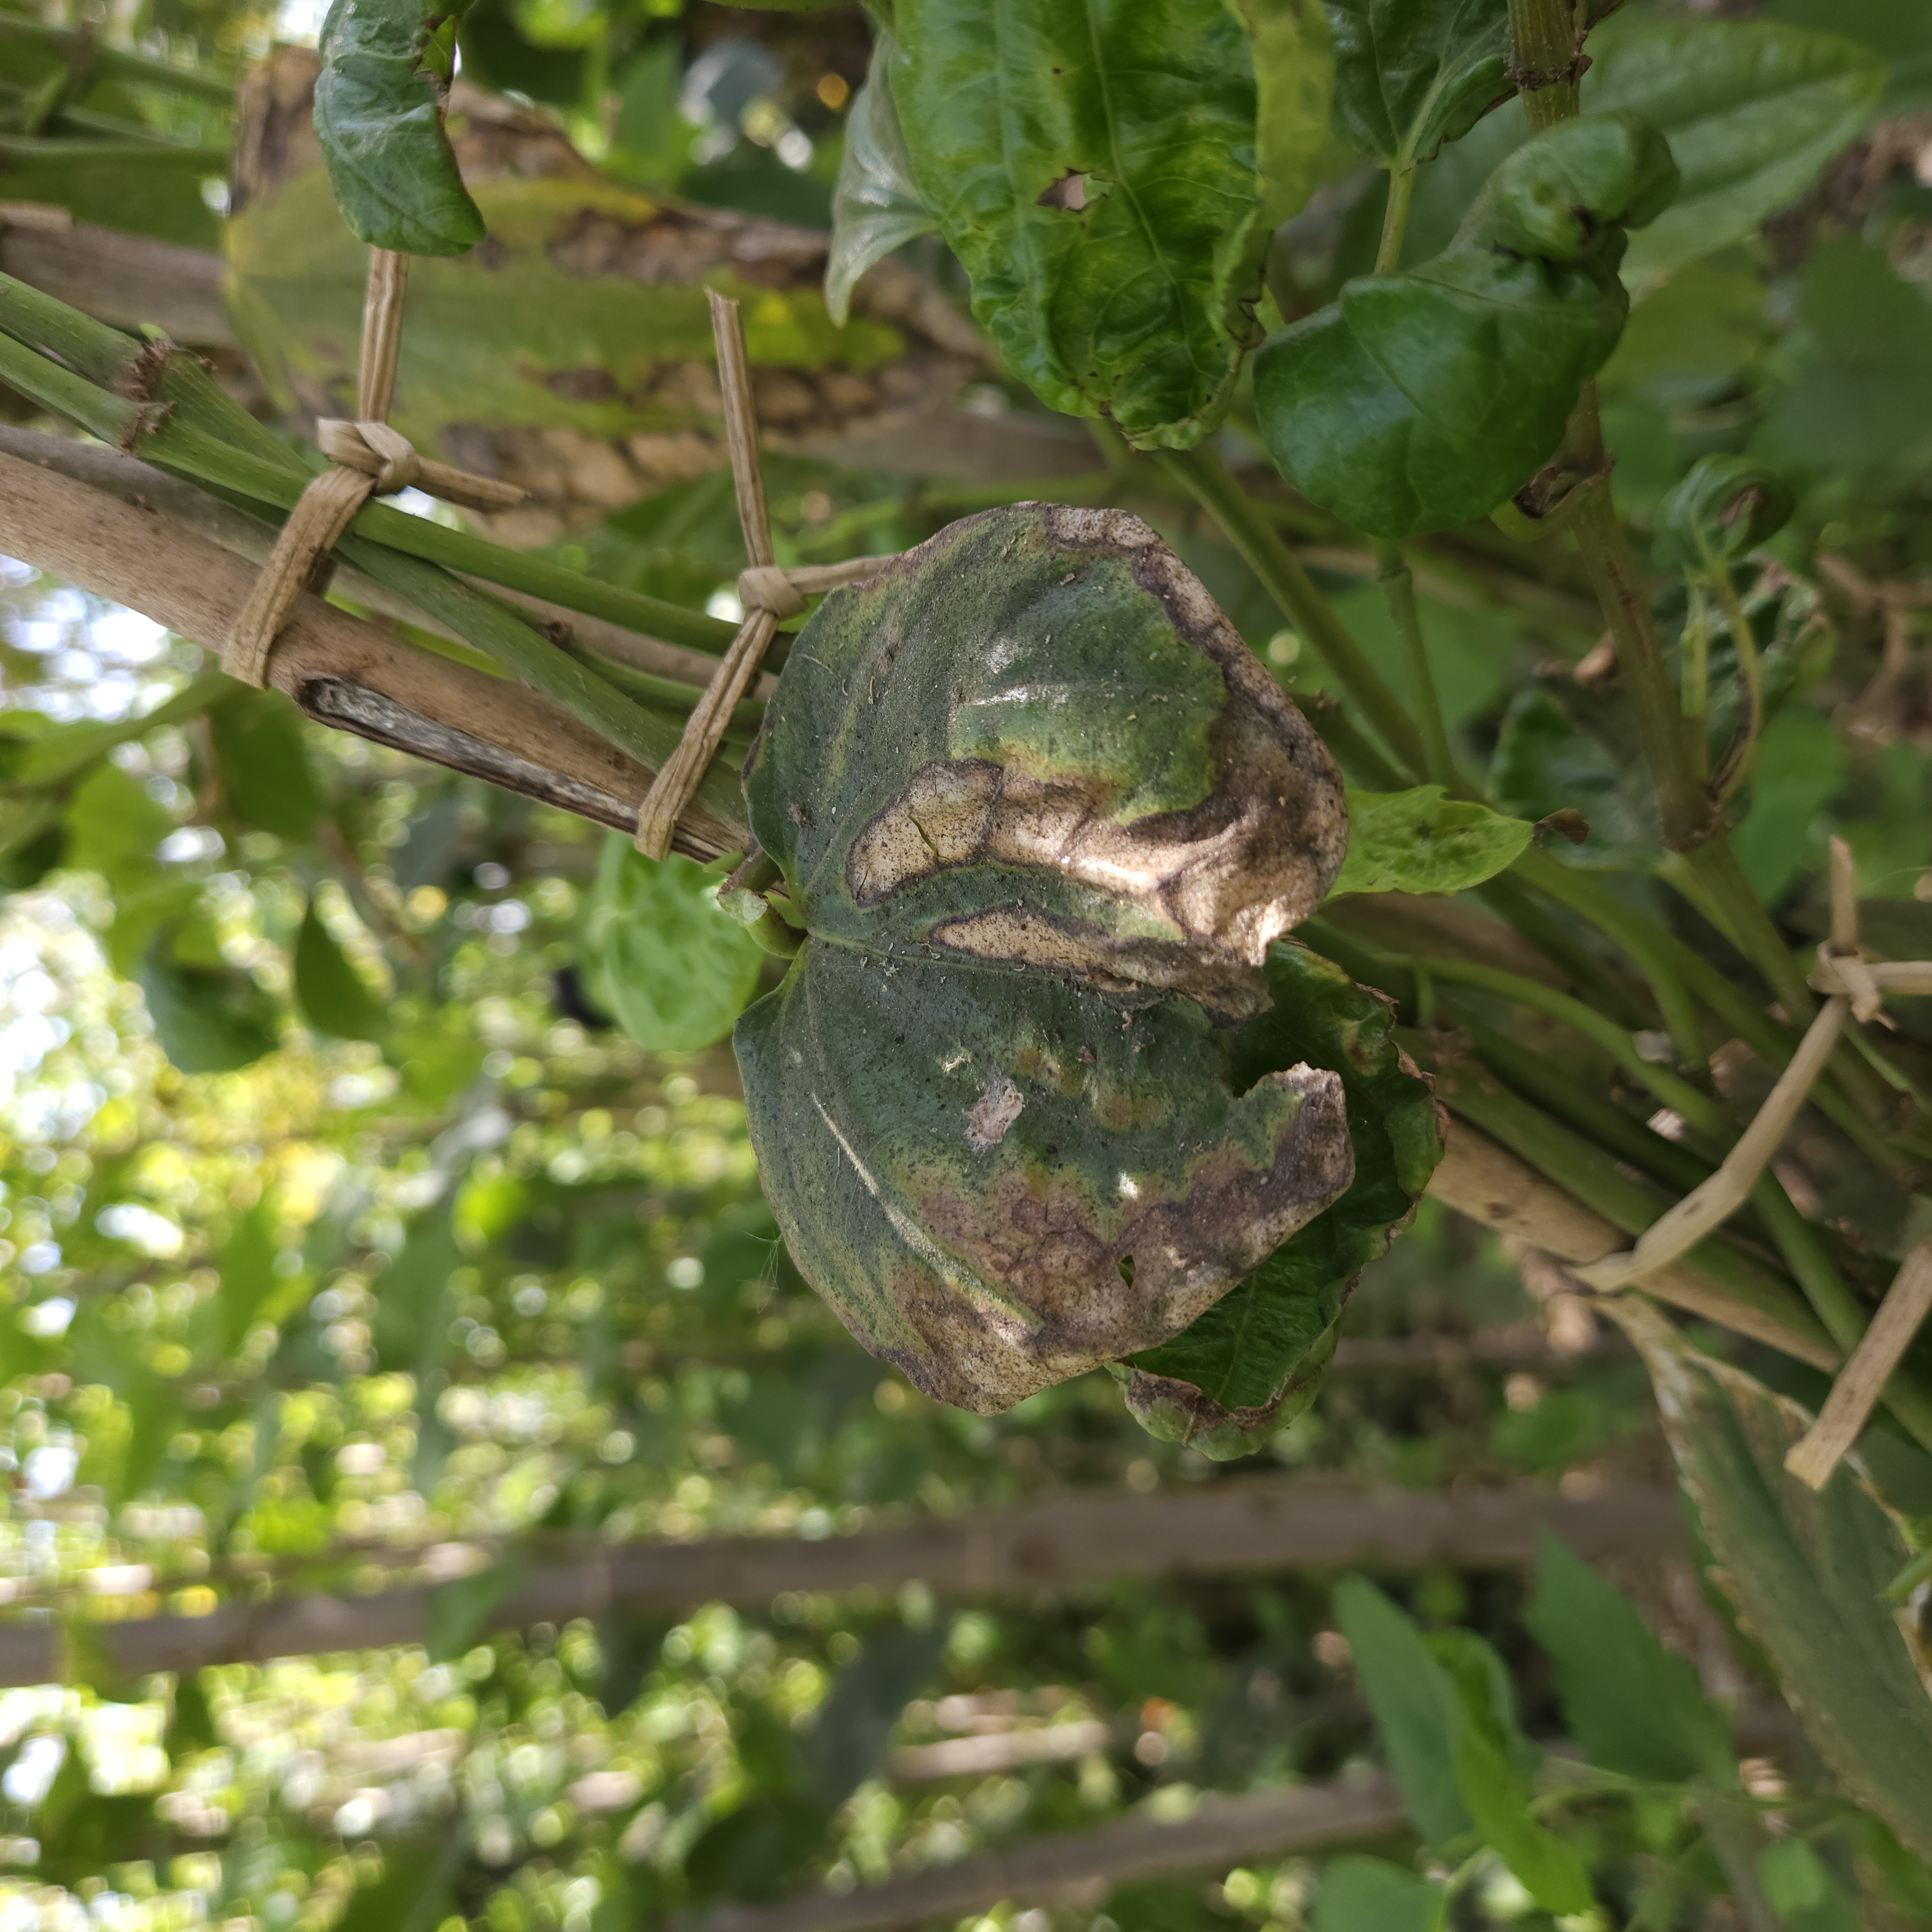
Label: Dried